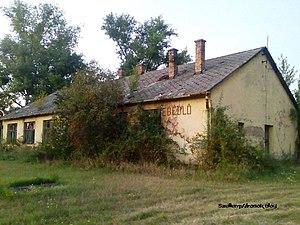
Malomsok est un village et une commune du comitat de Veszprém en Hongrie.